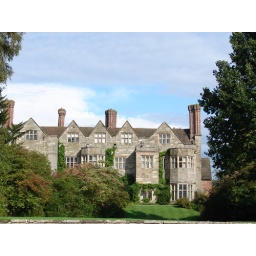
A 16th century stone house near the village of Broseley above the River Severn